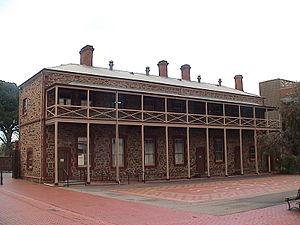
Le musée des migrations d'Adelaïde ou Migration Museum est un musée d'histoire sociale situé à Adélaïde, en Australie-Méridionale.